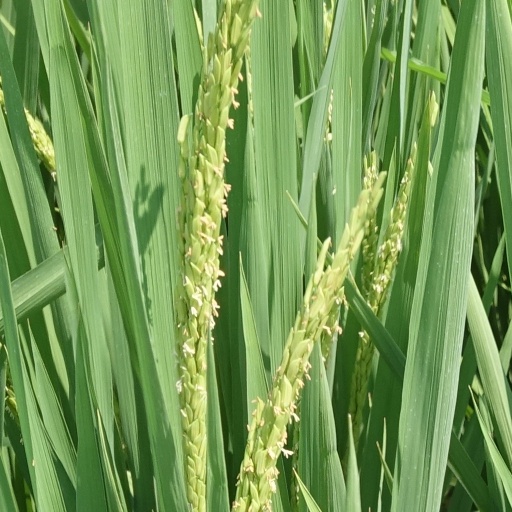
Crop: rice